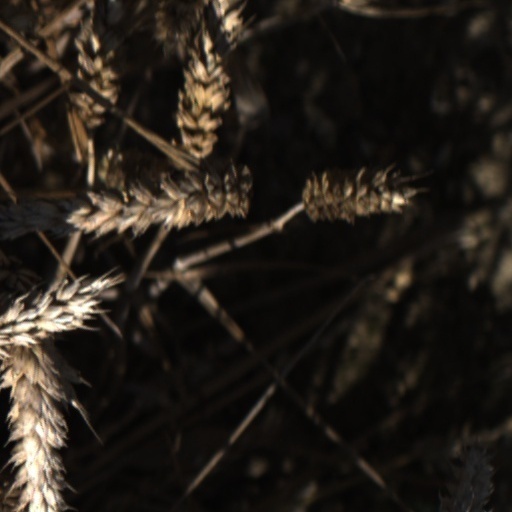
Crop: wheat